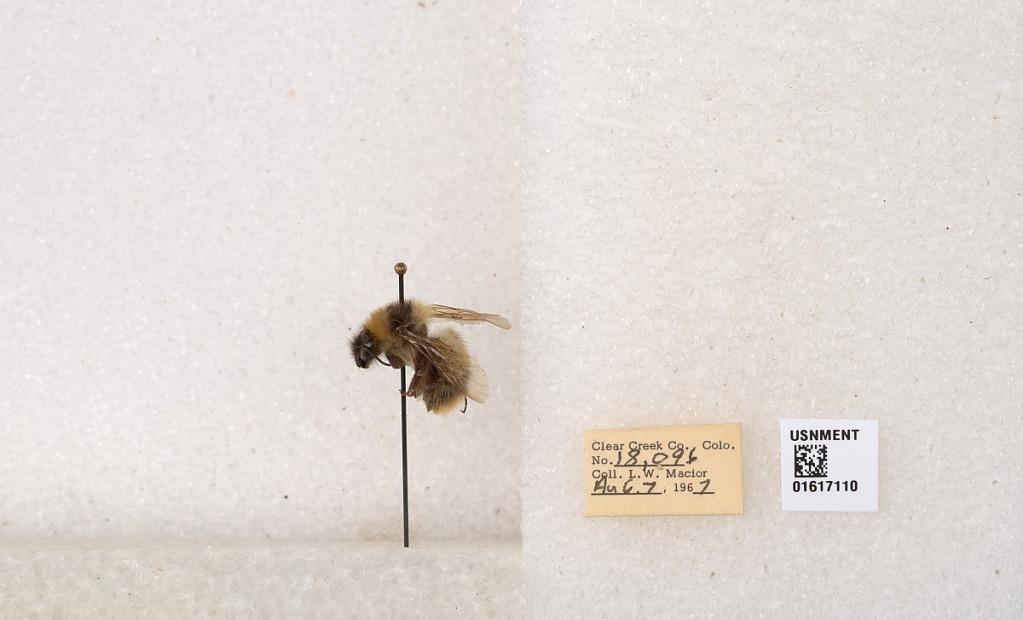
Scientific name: Bombus kirbyellus
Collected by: L. Macior
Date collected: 1967-8-7
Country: United States
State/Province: Colorado
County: Clear Creek
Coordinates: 39.6891, -105.644